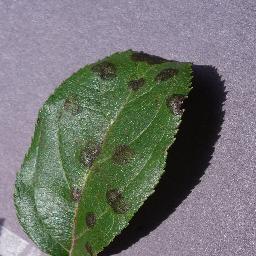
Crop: apple
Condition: scab